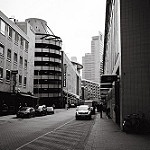
Scene: Outdoor